Women in World War I

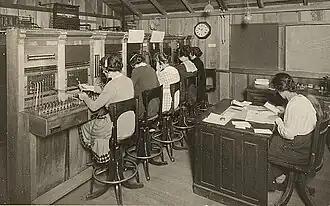
Members of the Army Signal Corp operating telephone switchboards

Maria Bochkareva (Russian: Мария Леонтьевна Бочкарева), née Frolkova, nicknamed Yashka, received the personal permission of Tsar Nicholas II to fight with men in 1914 and formed the 1st Russian Women's Battalion of Death in 1917.